Die Sexualität im Kulturkampf

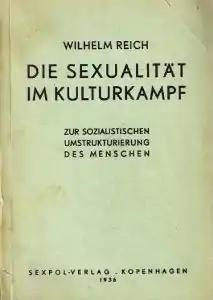

Die Sexualität im Kulturkampf ("Sexuality in the Cultural Struggle"), 1936 (published later in English as The Sexual Revolution), is a work by Wilhelm Reich. The subtitle is "zur sozialistischen Umstrukturierung des Menschen" ("for the socialist restructuring of humans"), the double title reflecting the two-part structure of the work.